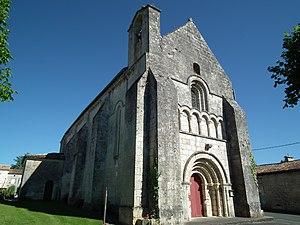
L'église de Saint-Simon-de-Bordes
Saint-Simon-de-Bordes est une commune du sud-ouest de la France située dans le département de la Charente-Maritime. Ses habitants sont appelés les Saint-Simonnais et les Saint-Simonnaises.